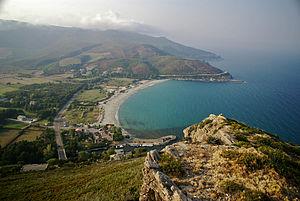
Marine de Pietracorbara, côte est du Cap Corse.
Le ruisseau de Pietracorbara est un cours d'eau du département Haute-Corse de la région Corse et un petit fleuve côtier qui se jette dans la Mer Tyrrhénienne à l'est du Cap Corse.